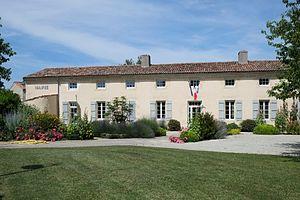
Mairie Vouhé Charente-Maritime France
Vouhé est une commune du Sud-Ouest de la France située dans le département de la Charente-Maritime.